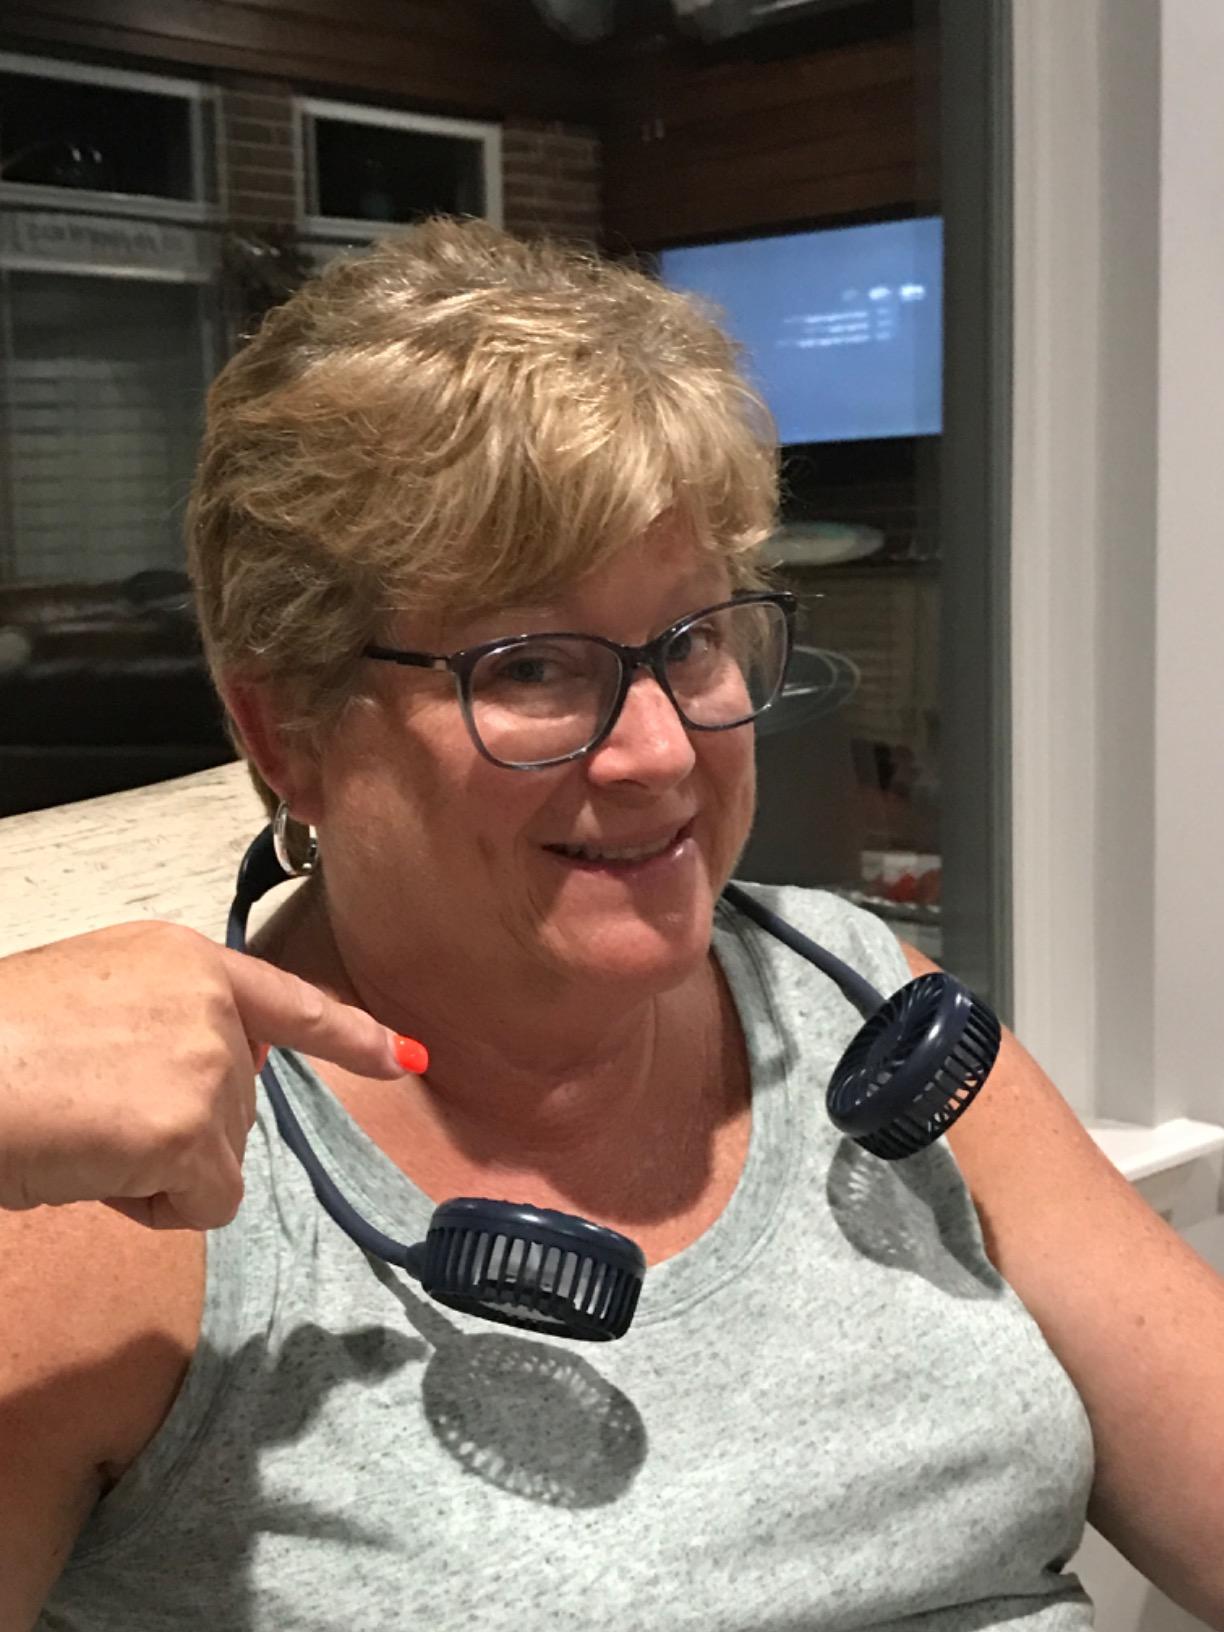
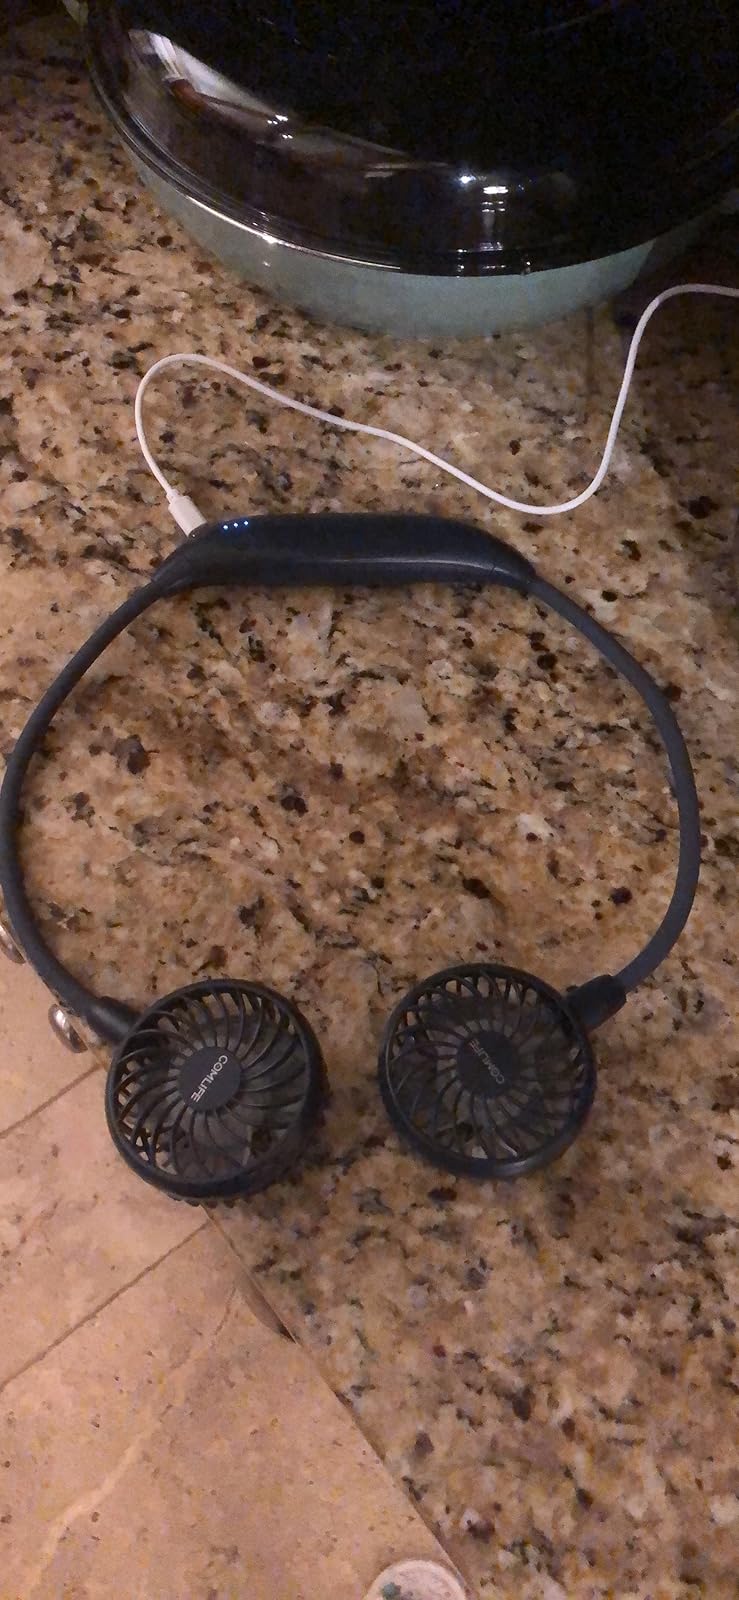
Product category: fan
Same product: yes